Tony Kaye (director)

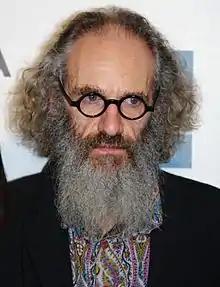
Kaye at the 2011 Tribeca Film Festival premiere of "Detachment"

Tony Kaye (born 8 July 1952) is an English director of films, music videos, advertisements, and documentaries. He directed the 1998 film "American History X".